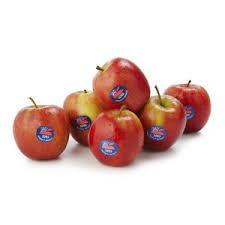
Label: apples